Danny Galbraith

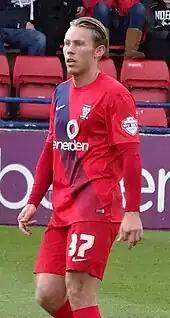
Galbraith playing for York City in 2016

Galbraith signed for League Two club York City on 27 November 2015 on a contract until the end of 2015–16. He made his debut a day later when starting their 5–1 home defeat to Accrington Stanley. He scored his first goal for the club in a 2–1 home win over Stevenage on 30 January 2016, with a shot from the edge of the penalty area in the third minute of stoppage time to win the match. He made 21 appearances, scoring one goal, as York were relegated into the National League after finishing bottom of League Two in 2015–16. According to Dave Flett of "The Press", Galbraith showed "flashes of ability, but his end product was frustratingly unreliable". He signed a new one-year contract with the club in July 2016. He was released by York at the end of 2016–17.